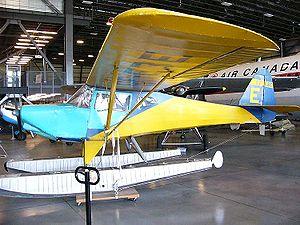
Le Fleet Model 80 Canuck est un avion léger canadien, doté de deux sièges côte-à-côte, conçu pour l'entraînement, les vols de loisir et les petits vols commerciaux.